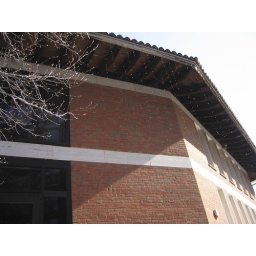
water was dripping from the roof of the dante alighieri community center in cambridge, ma.